Jeremy Brett

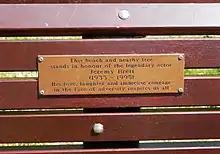
Plaque on a memorial bench for Brett on Clapham Common.

Brett died from heart failure on 12 September 1995 at his home in Clapham, at age 61. His heart valves had been scarred by rheumatic fever contracted as a child, and on top of this he had been a heavy smoker throughout his life. His body was cremated.